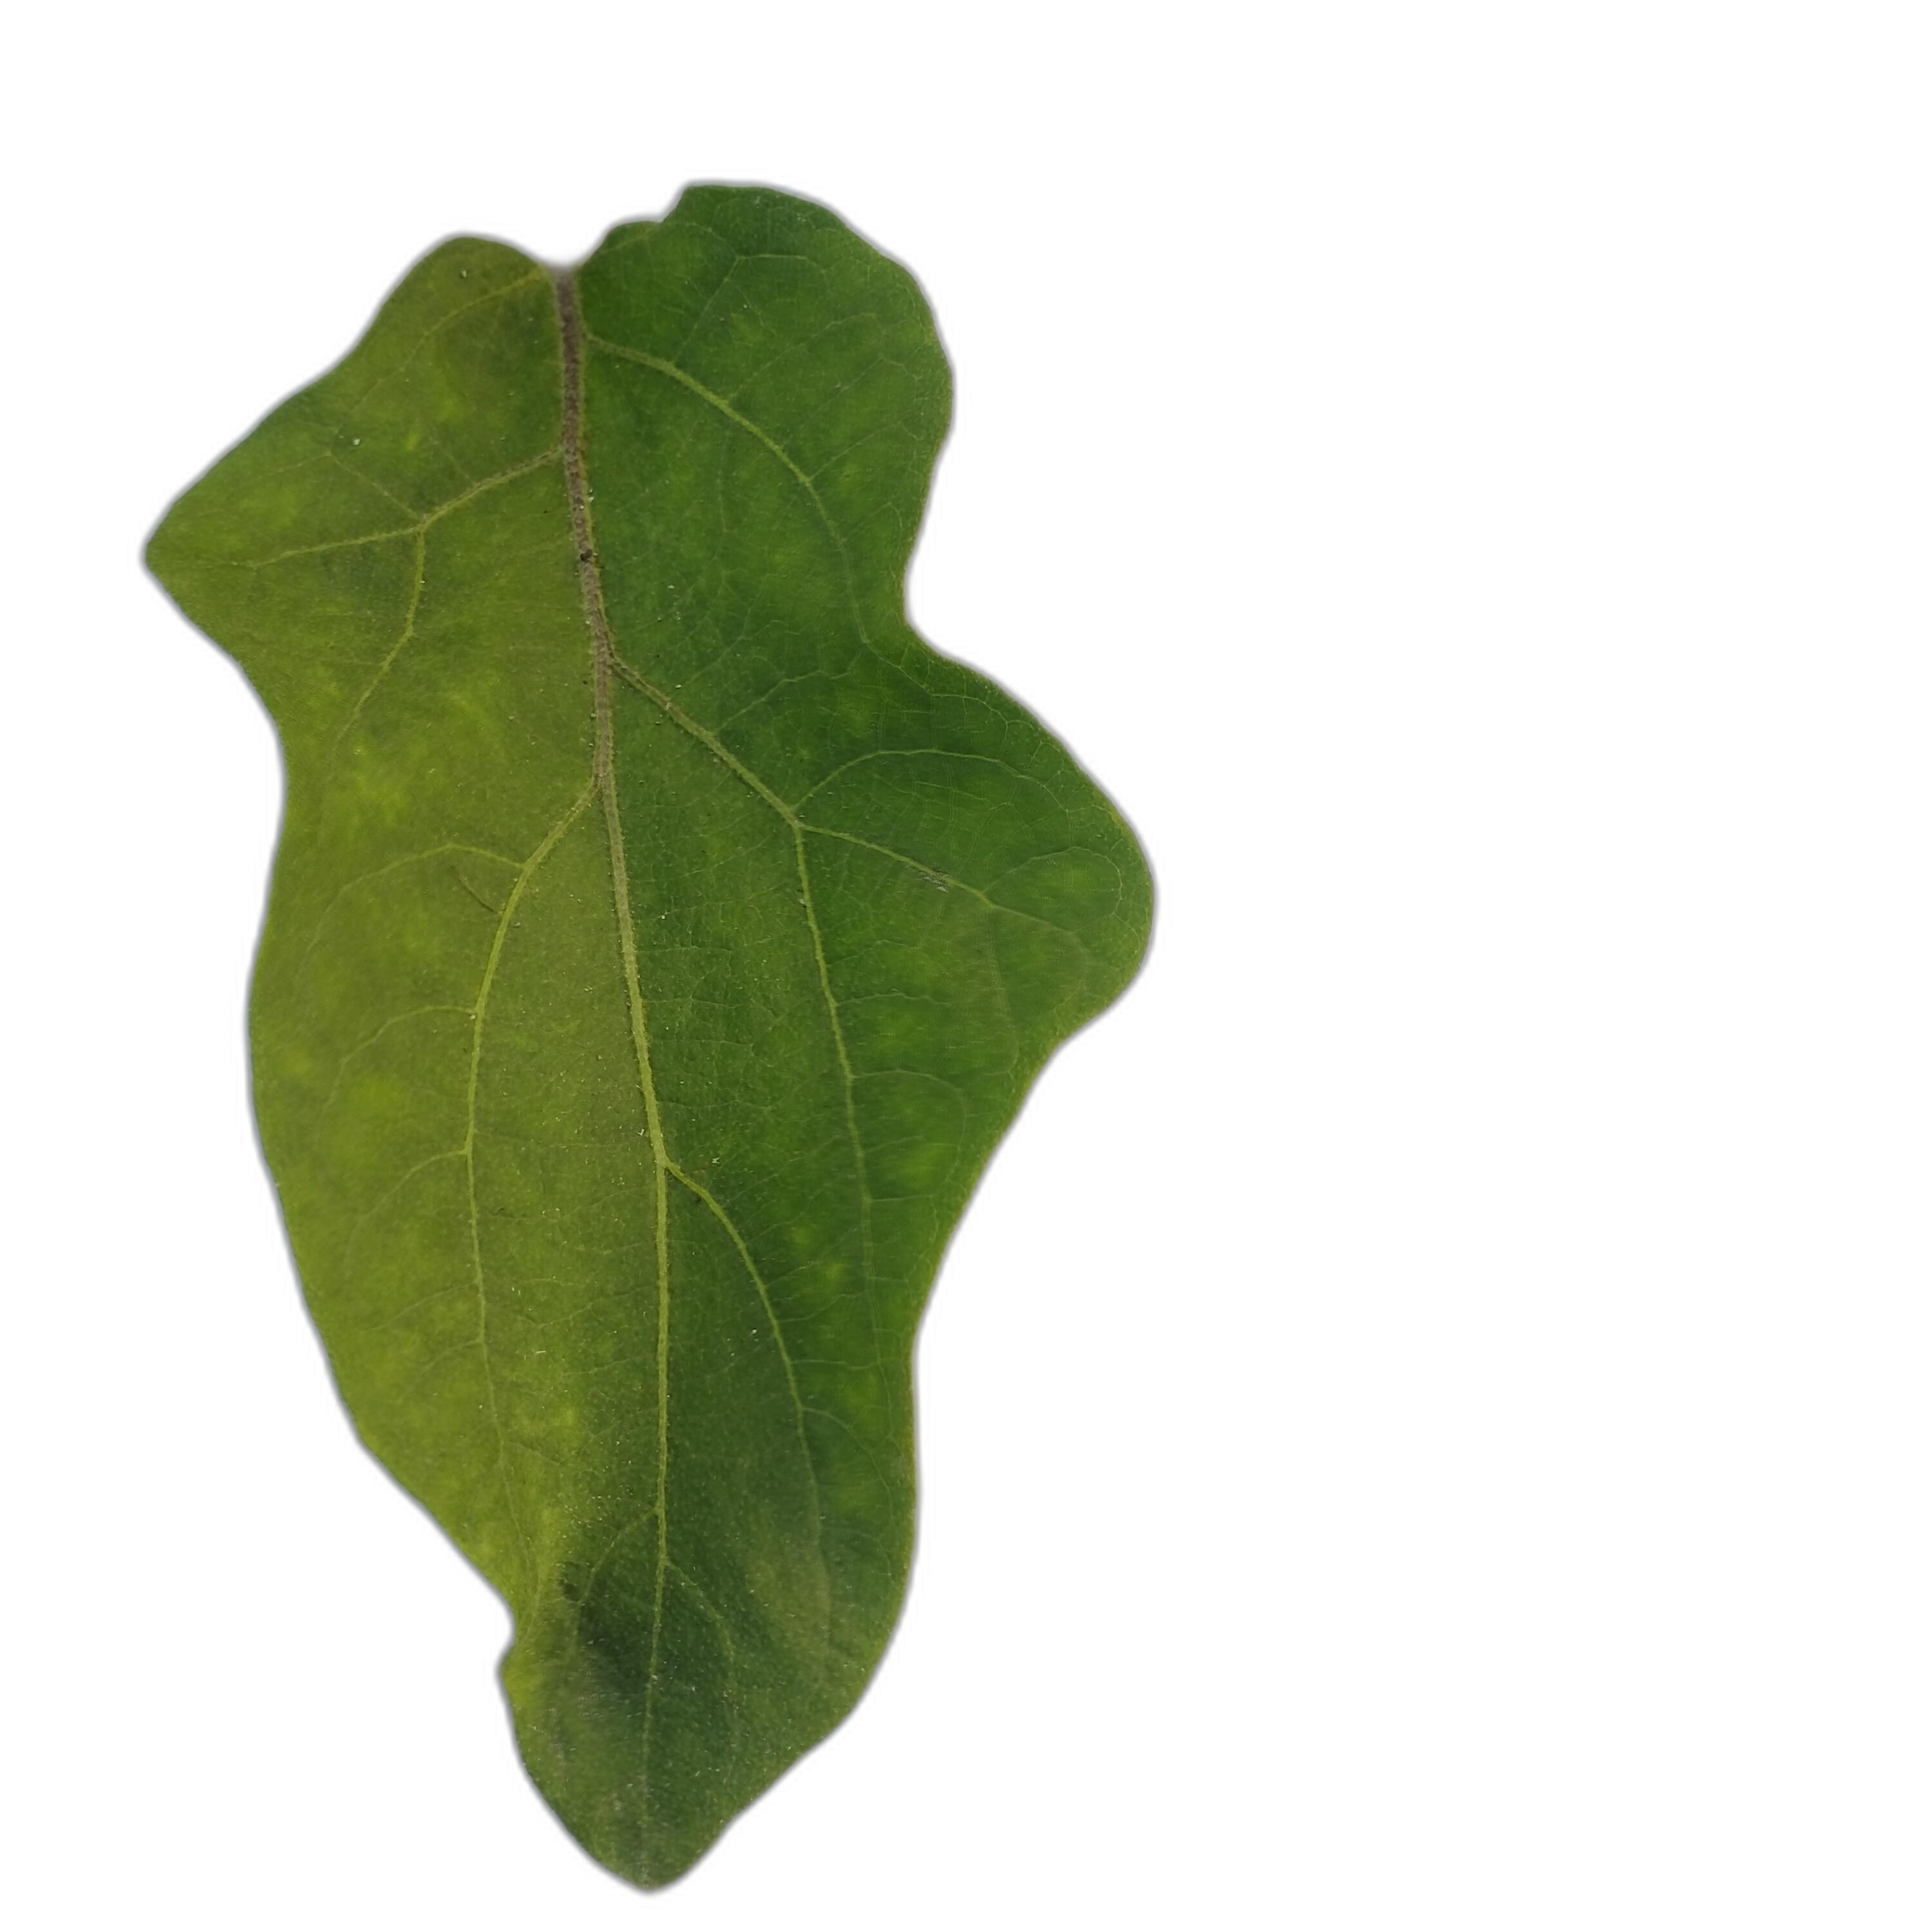
Label: Healthy Leaf